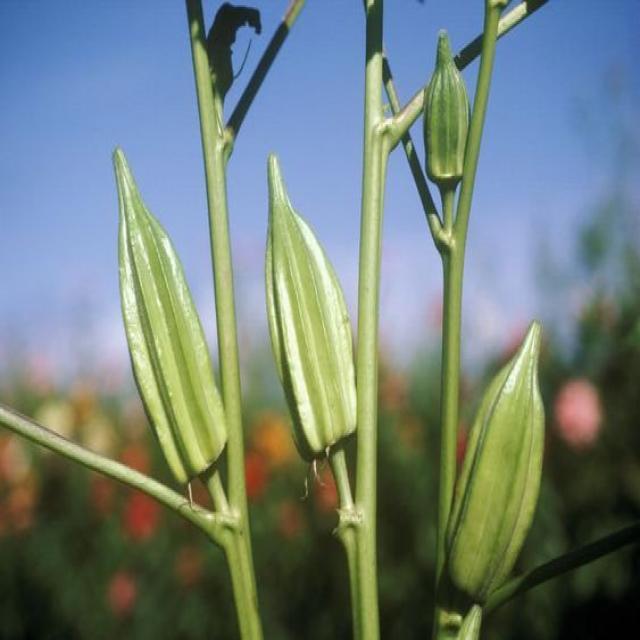
Label: Under-mature